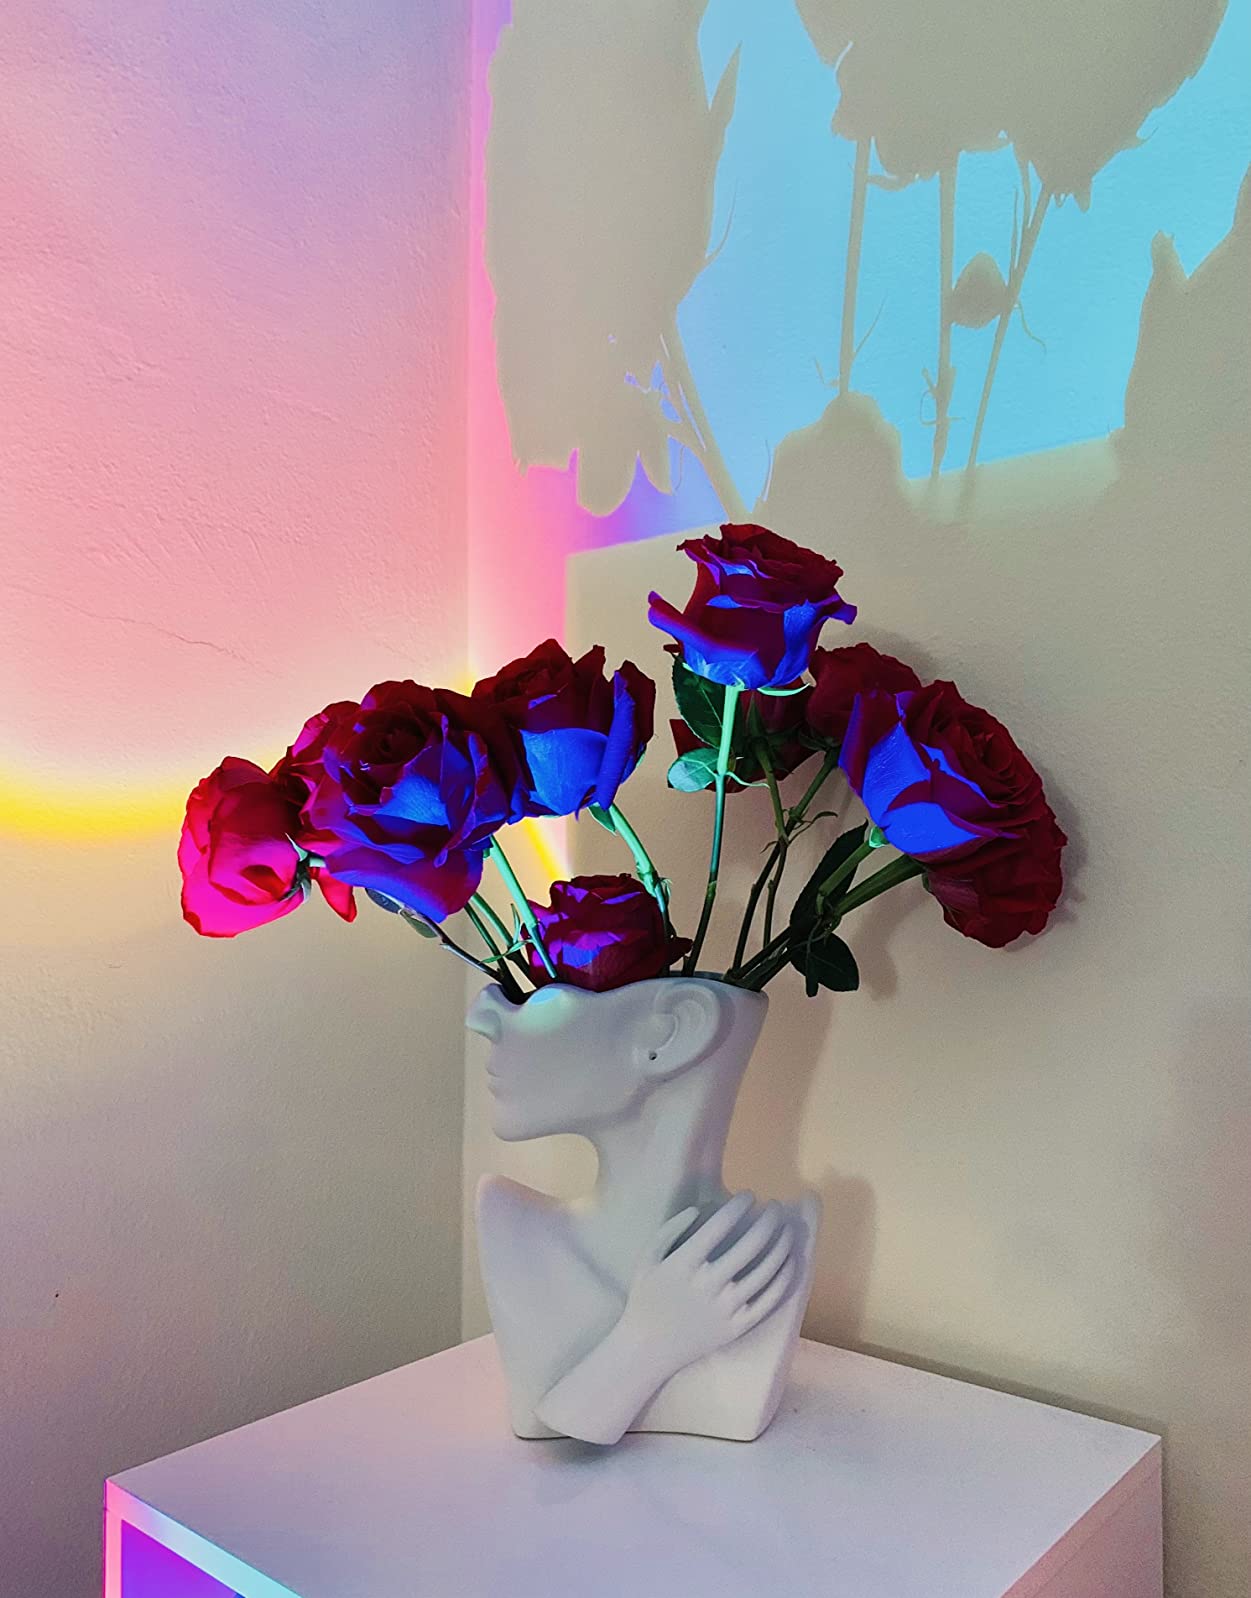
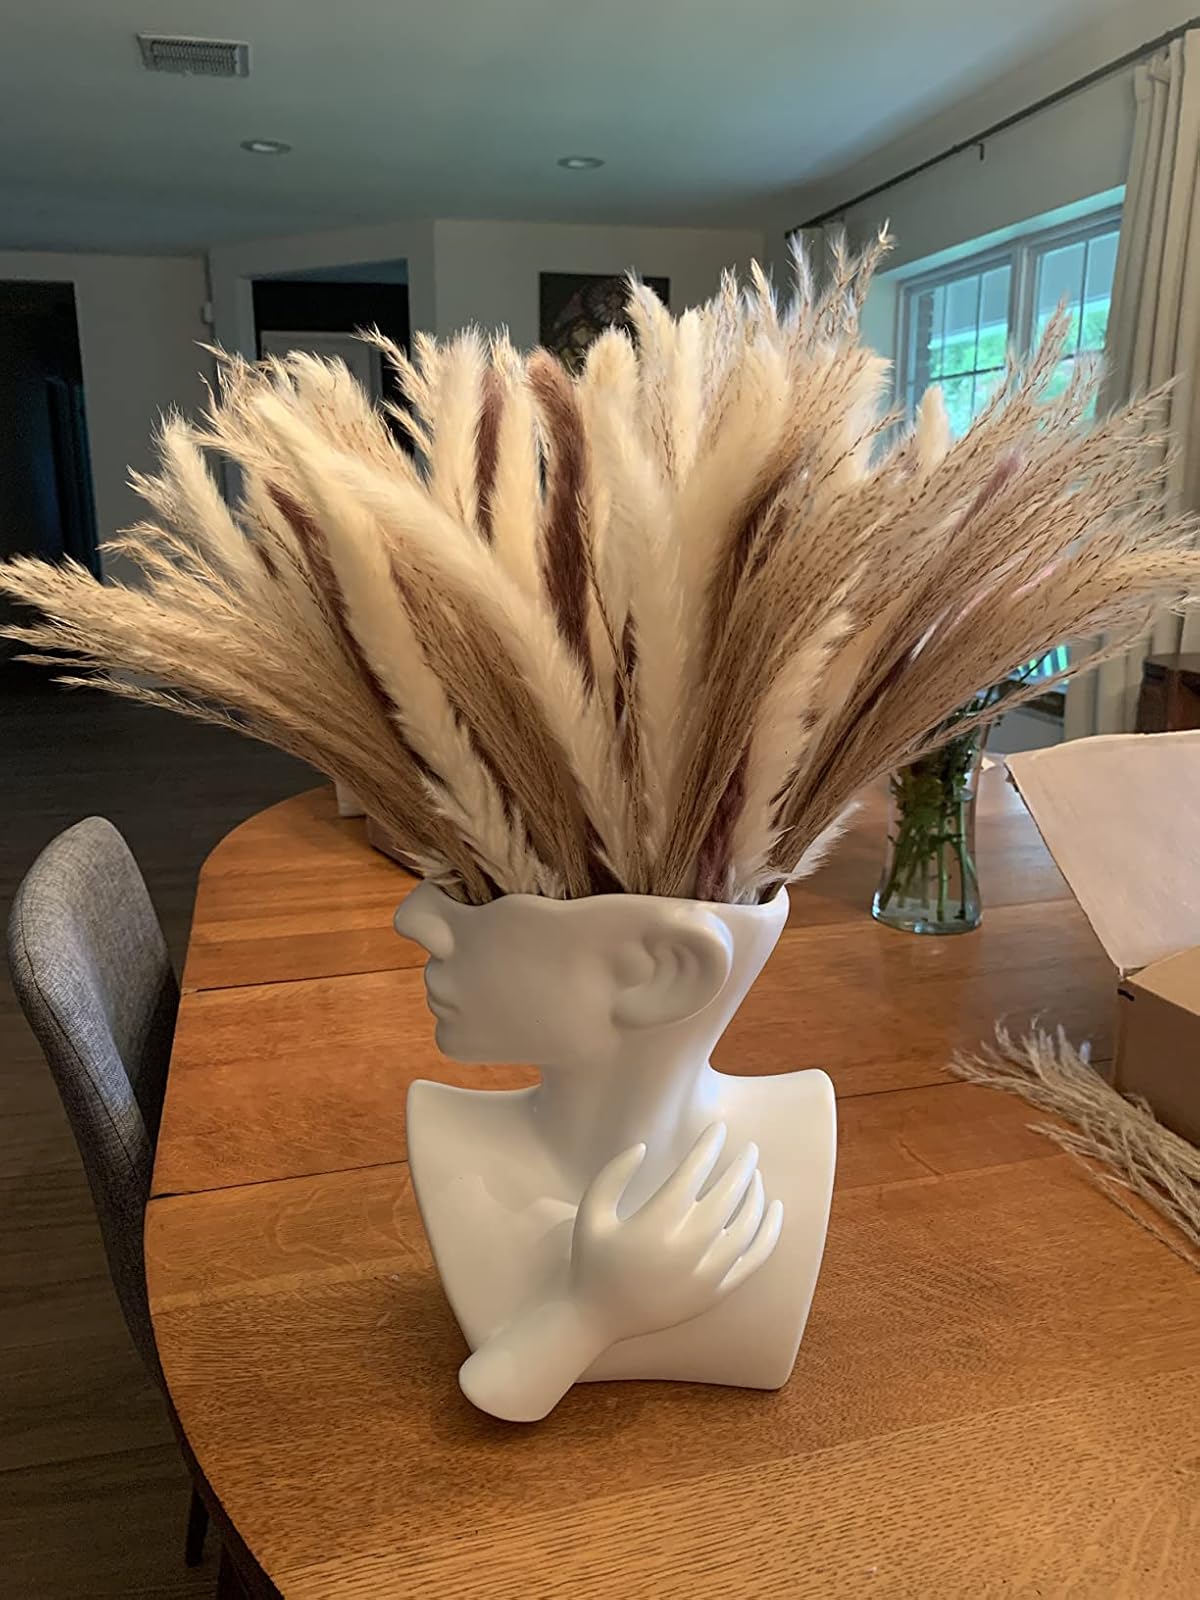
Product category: vase
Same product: yes